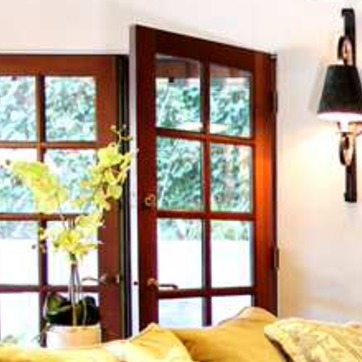
Material: glass